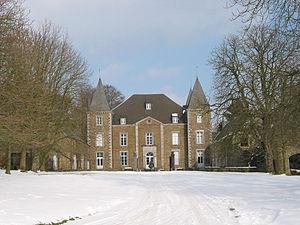
Skeuvre (Natoye), Belgique) - le château (XVII - XIXe siècle).
Il y a un sorcier à Champignac est la trente-deuxième histoire, et le second album de la série Spirou et Fantasio. Elle est publiée pour la première fois dans Spirou du nᵒ 653 au nᵒ 685. C'est la première véritable histoire longue de Spirou et Fantasio. Le scénario de cette histoire a été écrit par Henri Gillain, alias Jean Darc, frère de Jijé et instituteur de profession. Après de nombreuses coupes, Franquin en tira une histoire autour d'un village et d'un mystérieux sorcier.
Pacôme Hégésippe Adélard Ladislas, comte de Champignac est un personnage de fiction créé par André Franquin et Henri Gillain dans la série de bande dessinée Spirou et Fantasio en 1950.
Skeuvre est un hameau belge de l'ancienne commune de Natoye, situé dans la commune de Hamois en Région wallonne.
Alerte aux Zorkons est la cent-vingt-et-unième histoire de la série Spirou et Fantasio de Yoann et Fabien Vehlmann. Elle est publiée pour la première fois dans Spirou du nᵒ 3766 au nᵒ 3772.